Apple Watch

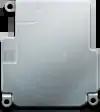

The second generation Apple Watch has two models; the Apple Watch Series 1 and Apple Watch Series 2.